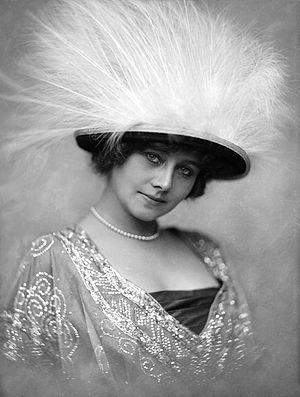
Andula Sedláčková, aussi connue comme Anna Sedláčková était une actrice de cinéma et de théâtre tchécoslovaque.
Jan Nepomuk Langhans, Vilémov, Empire d'Autriche et mort le 22 mars 1928 à Černošice est un photographe portraitiste.